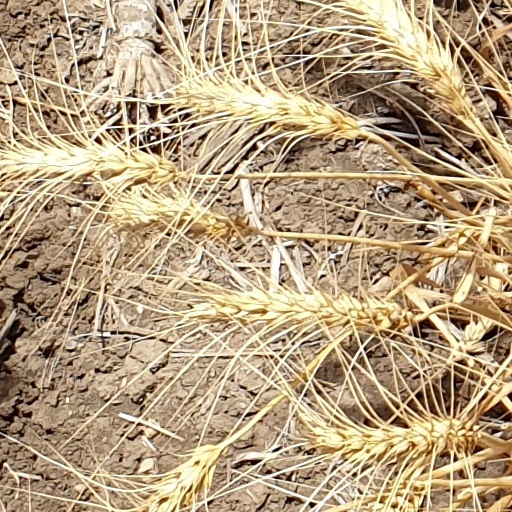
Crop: wheat